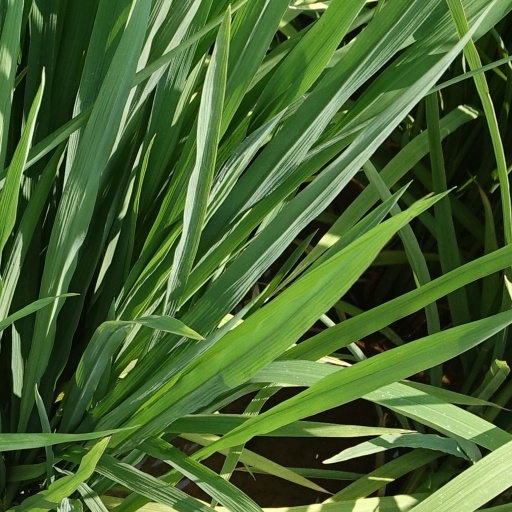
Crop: rice